George Ripley Bliss

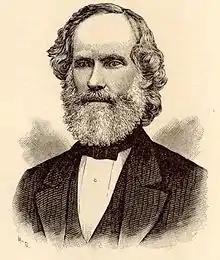
Sketch of Bliss in a 1881 publication

George Ripley Bliss (June 20, 1816 – March 21, 1893) was an American cleric and educator. He served twice as president of Bucknell University.